Odiham

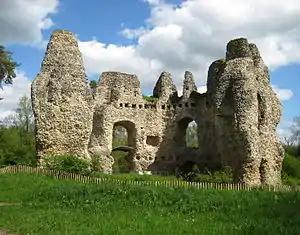
Odiham Castle ruins

King John decided in 1204 to build Odiham Castle and it was built during the years 1207 to 1214 at a cost of over £1000. He already had some ninety strongholds all over the country, and he may have chosen Odiham because it is halfway between Windsor and Winchester. In 1216 the French Dauphin Louis VIII besieged King John in the castle for two weeks.